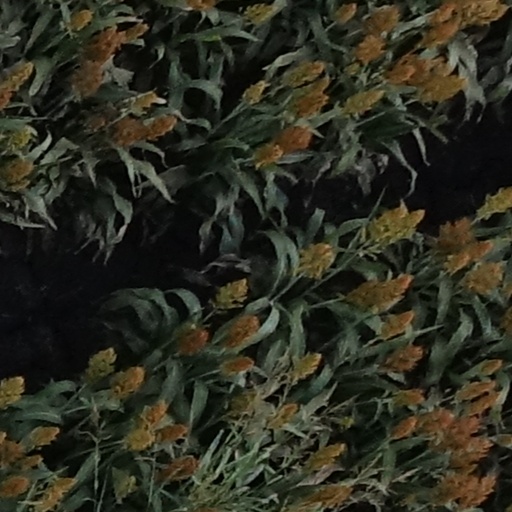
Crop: sorghum